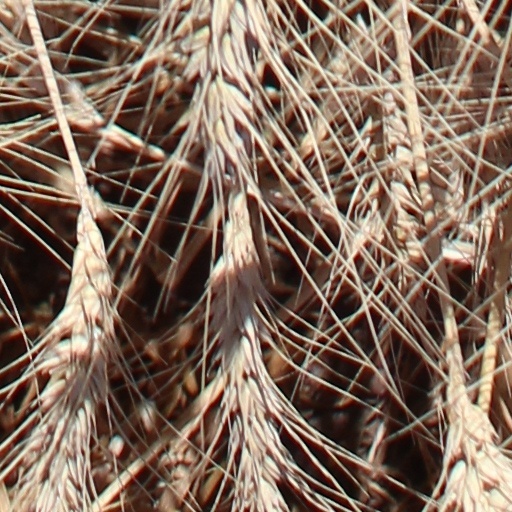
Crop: wheat